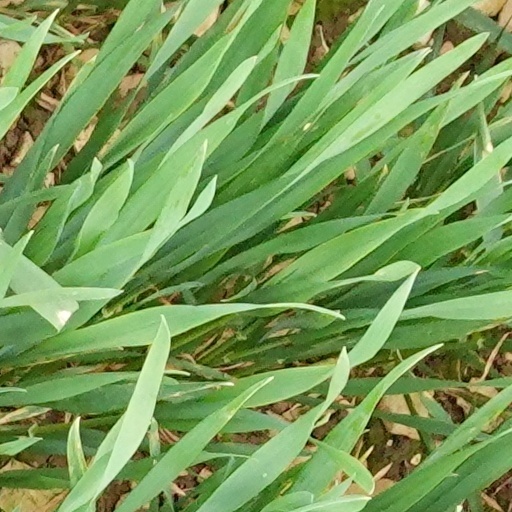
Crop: wheat